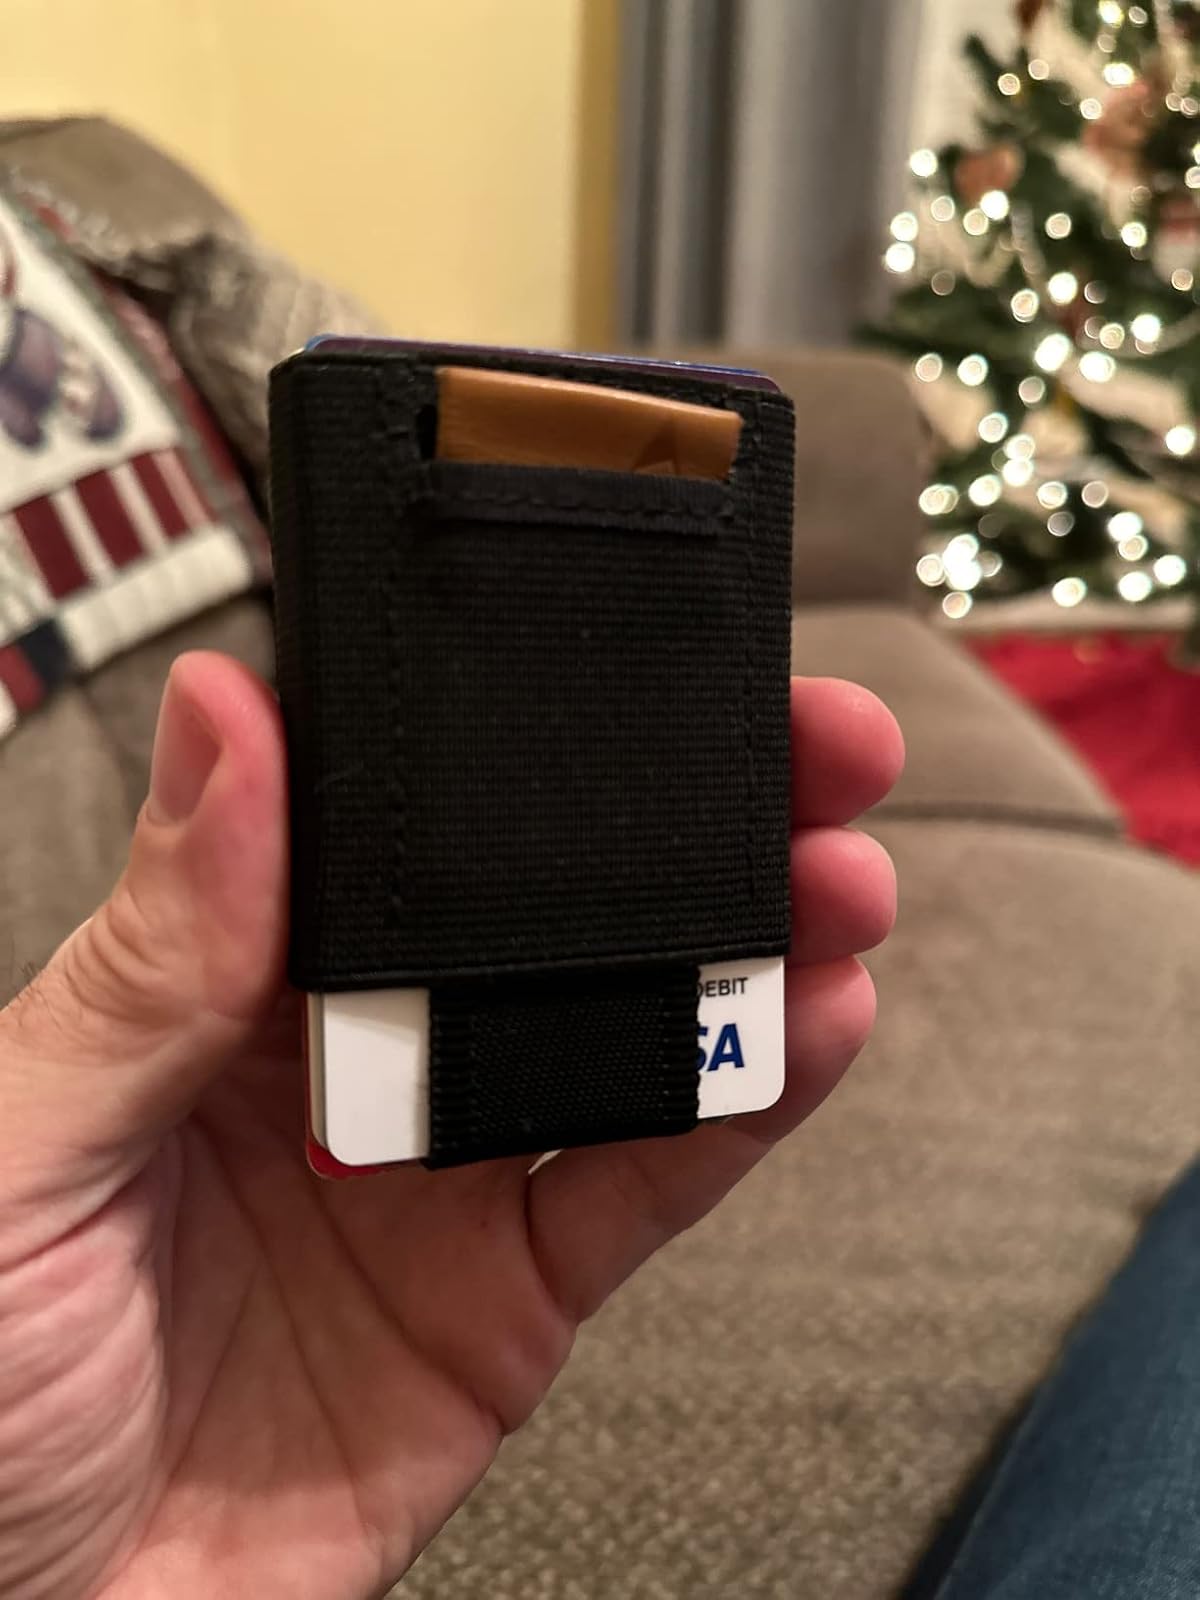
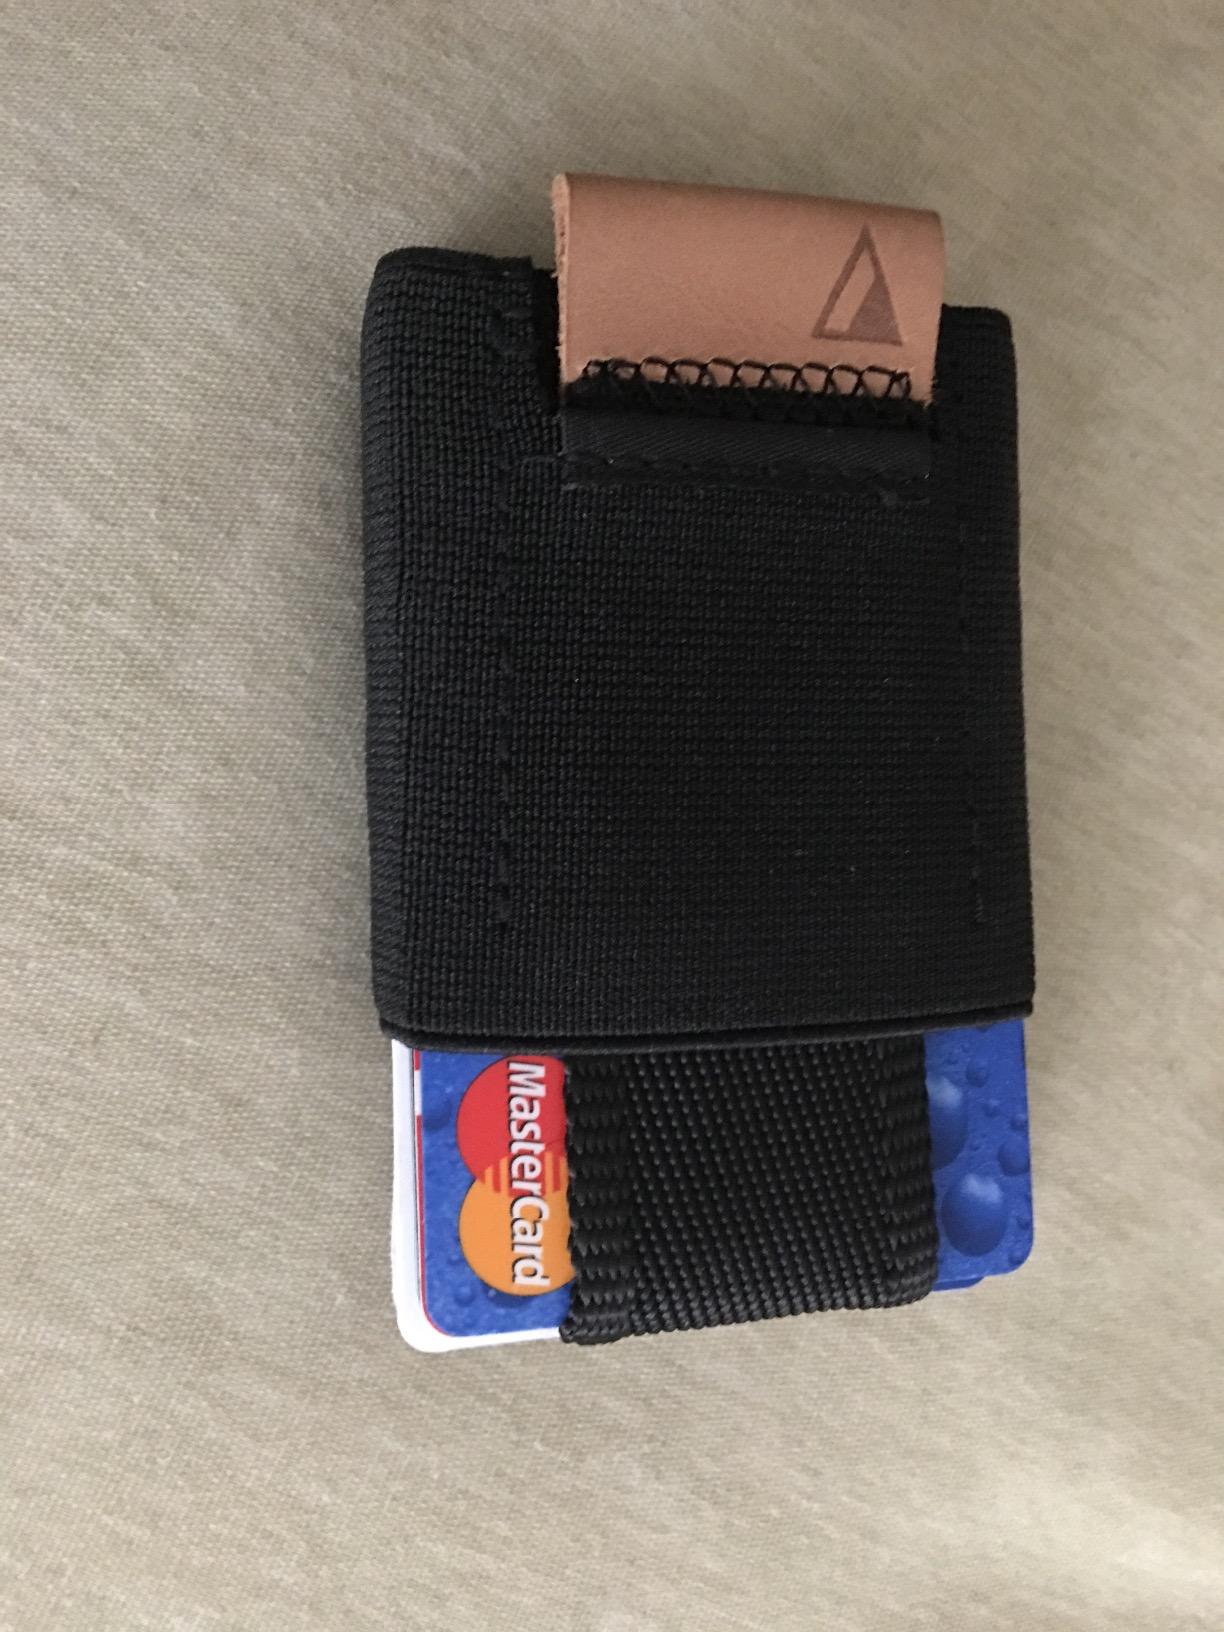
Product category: accessories_wallet
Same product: yes